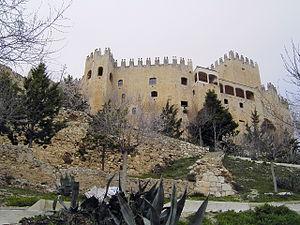
Vélez-Blanco est une commune de la province d'Almería en Andalousie dans le sud de l'Espagne.
Le château de Vélez-Blanco est une forteresse Renaissance, construite de 1505 à 1515 à Vélez-Blanco, une commune à proximité d'Almería en Espagne.